Answer in natural language. Considering the relative positions, where is light brown wooden dresser with 10 drawers with respect to DeskLamp? Choose between the following options: above or below
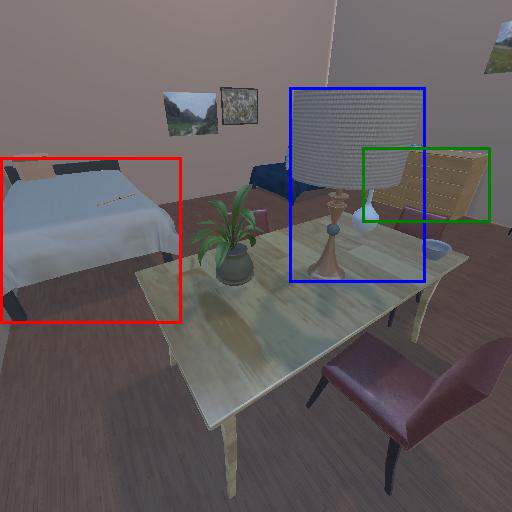
<answer>above</answer>